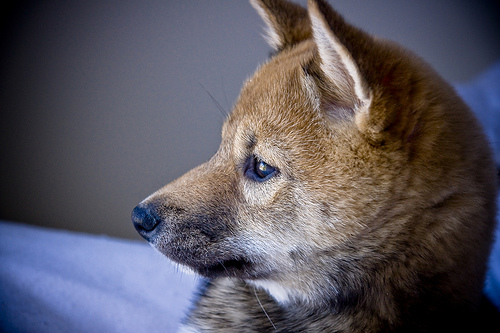
Breed: shiba inu